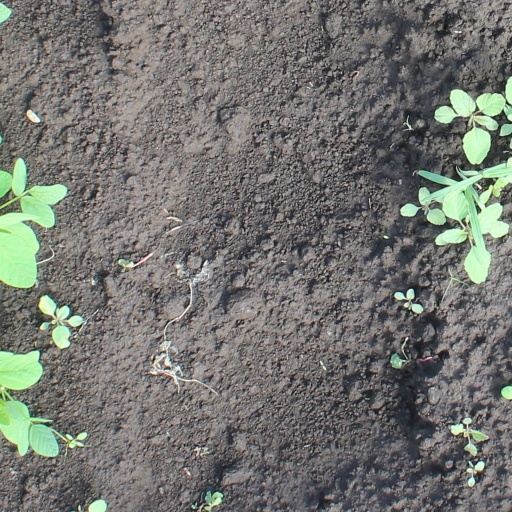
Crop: soybean